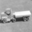
Label: truck